United States Post Office (Scarsdale, New York)

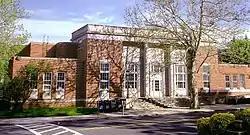
Scarsdale Post Office, 2008

US Post Office-Scarsdale is a historic post office building located at Scarsdale in Westchester County, New York, United States. It was built in 1937 and designed by consulting architects Schultze and Weaver for the Office of the Supervising Architect. It is a symmetrically massed red brick building containing limestone trim in the Classical Revival style. It is composed of a two-story central section with flanking one story wings. The front facade features a three-bay recessed limestone portico supported by a pair of tall slender Doric order columns. The lobby features two murals by Gordon Samstag titled "Law and Order in Old Scarsdale" and "Caleb Heathcote Buys the Richbell Farm."